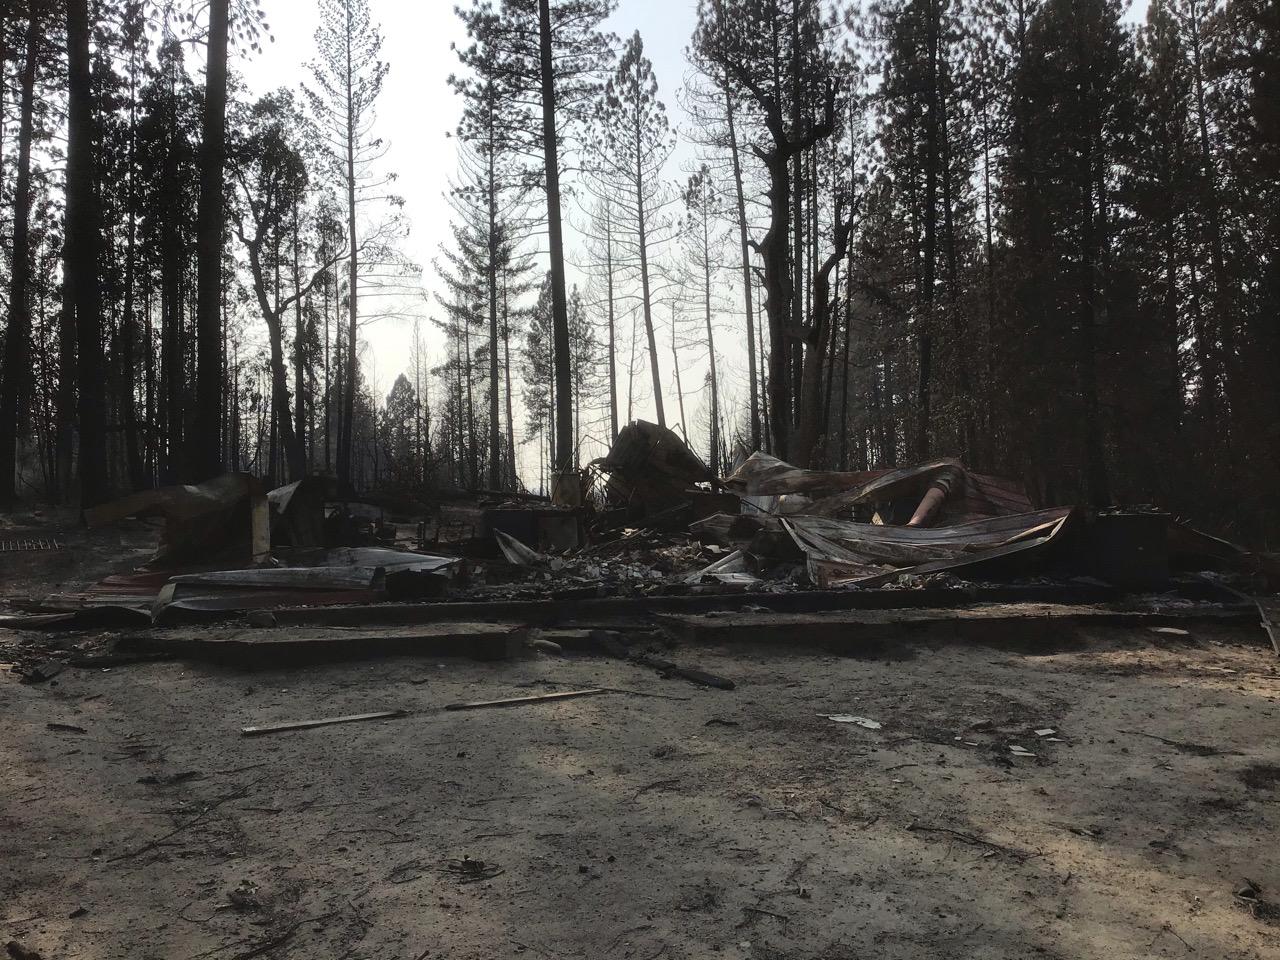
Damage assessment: destroyed